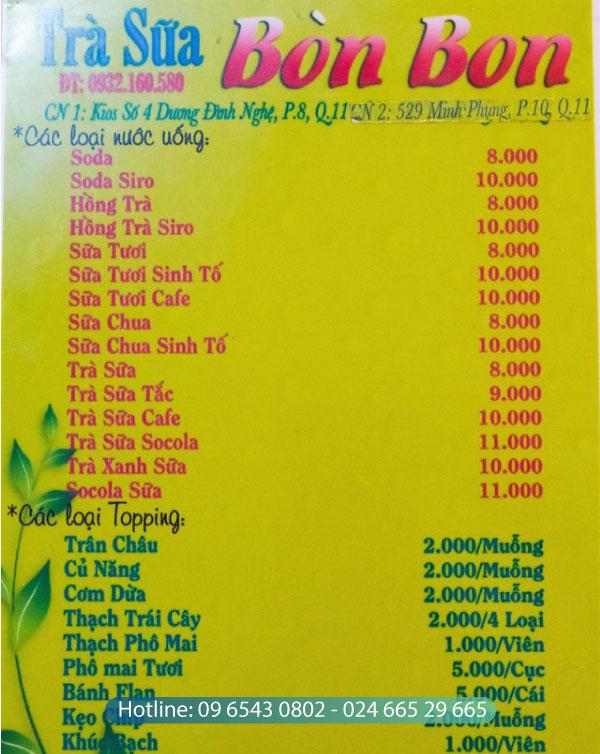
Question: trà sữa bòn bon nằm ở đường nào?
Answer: đường dương đình nghệ